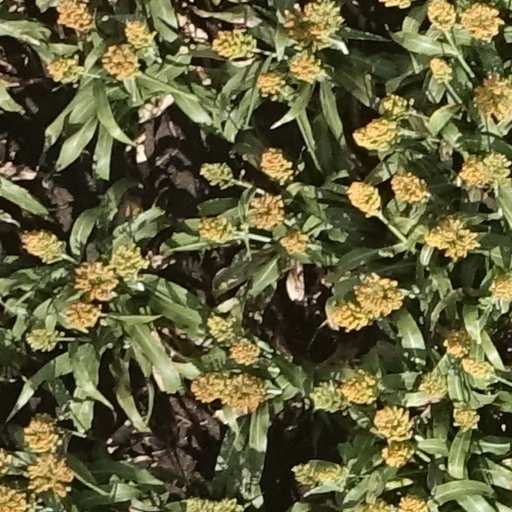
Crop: sorghum